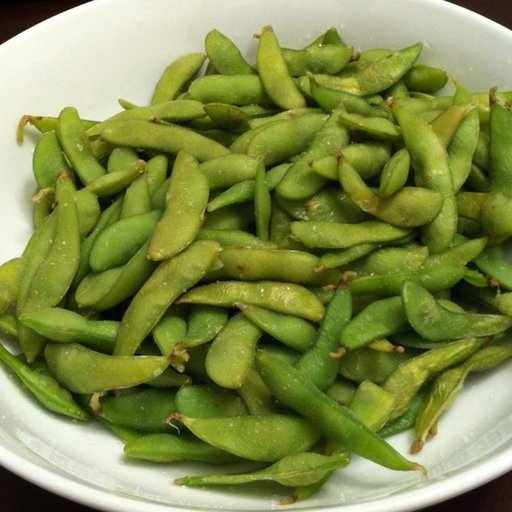
Label: edamame